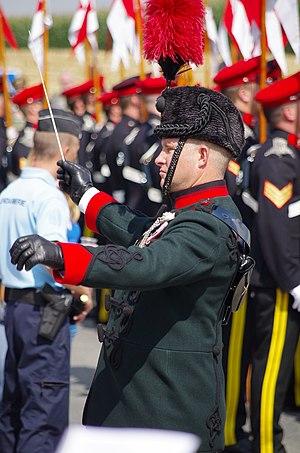
La fanfare de la brigade de Gurkhas est une fanfare britannique basée à Shorncliffe. Il soutient la Brigade de Gurkhas de l'armée britannique au cours de ses cérémonies et représente la brigade en se produisant lors d'événements musicaux. Il s'agit d'une unité directement rattachée au Corps of Army Music, qui supervise la promotion de la musique militaire britannique. Il s'agit de l'une des deux fanfares de 35 membres du CAMUS. Le groupe a beaucoup voyagé depuis sa création, récemment en Australie, Brunei, Canada, France, Allemagne, Népal, Belgique. Aujourd'hui, les musiciens sont recrutés à la fin de leur formation militaire de base, l'enseignement musical commençant d'abord sous la direction du directeur de la musique puis sous la supervision de l'École royale militaire de musique.